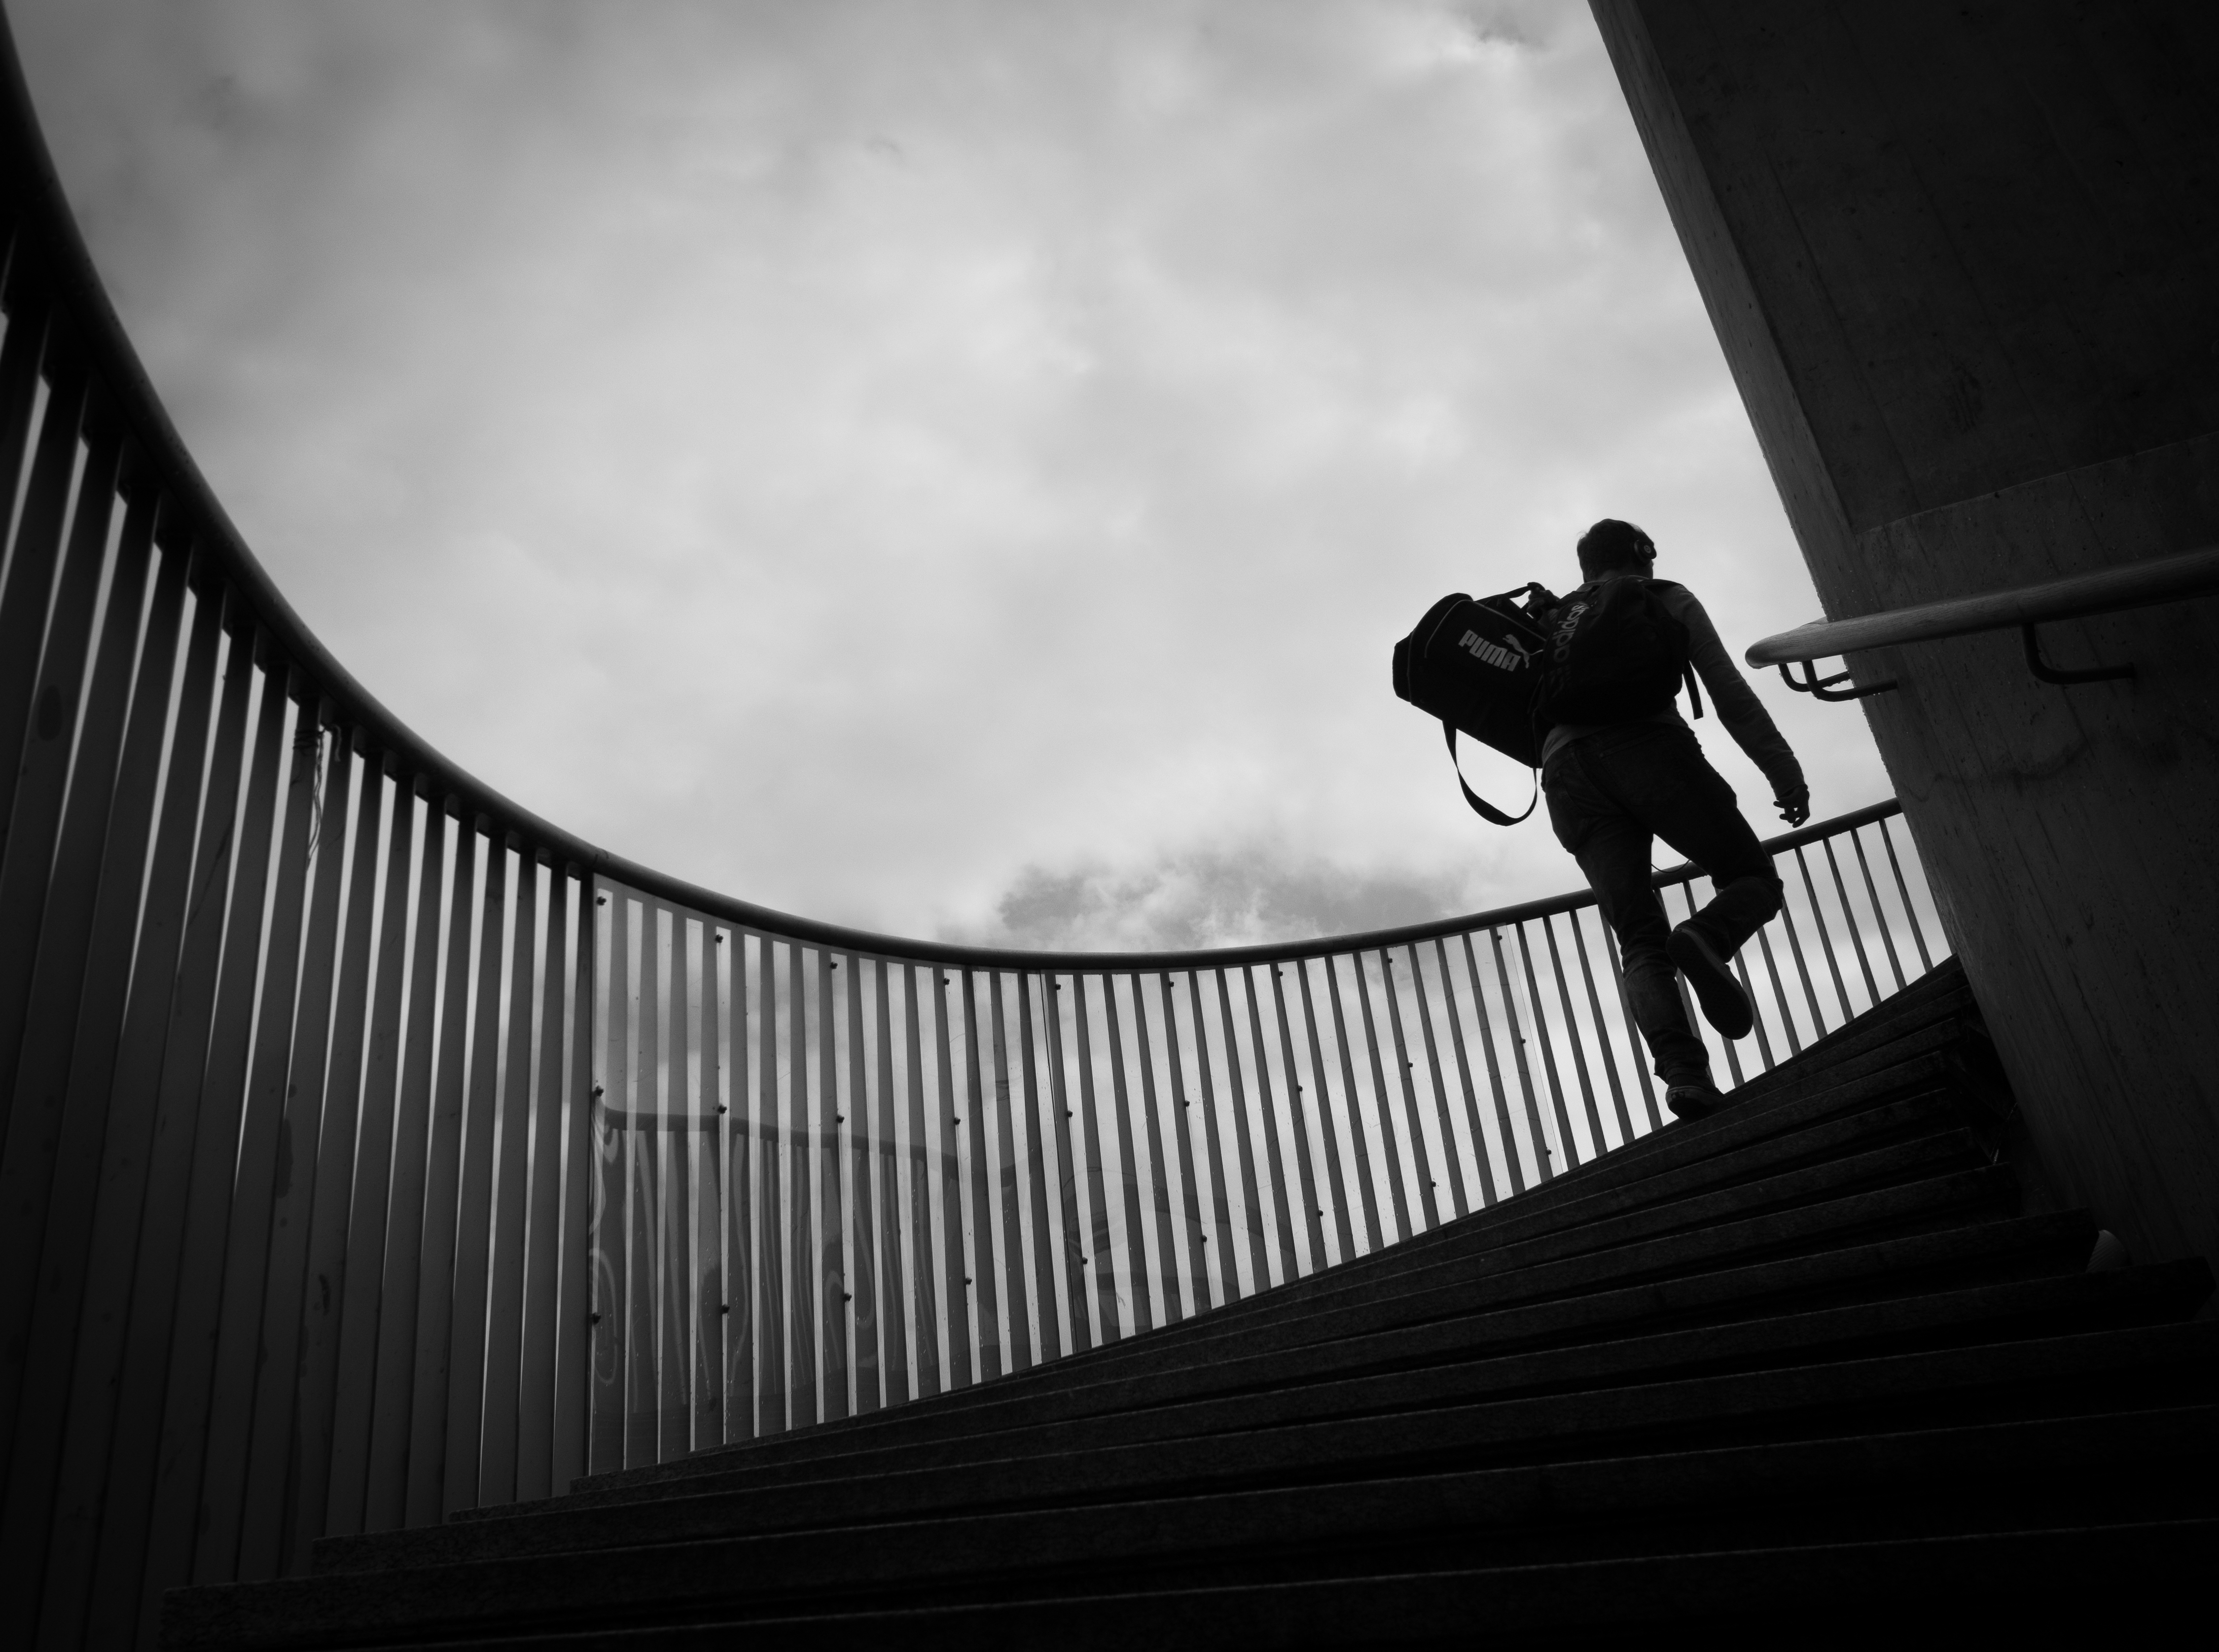
silhouette, light, black and white, white, street, photography, ebook, line, shadow, training, darkness, black, monochrome, streetphotography, flickr, thomas, video, olympus, omd, fuji, shape, leica, monochrom, leuthard, hcb, thomasleuthard, fisheye lens, monochrome photography